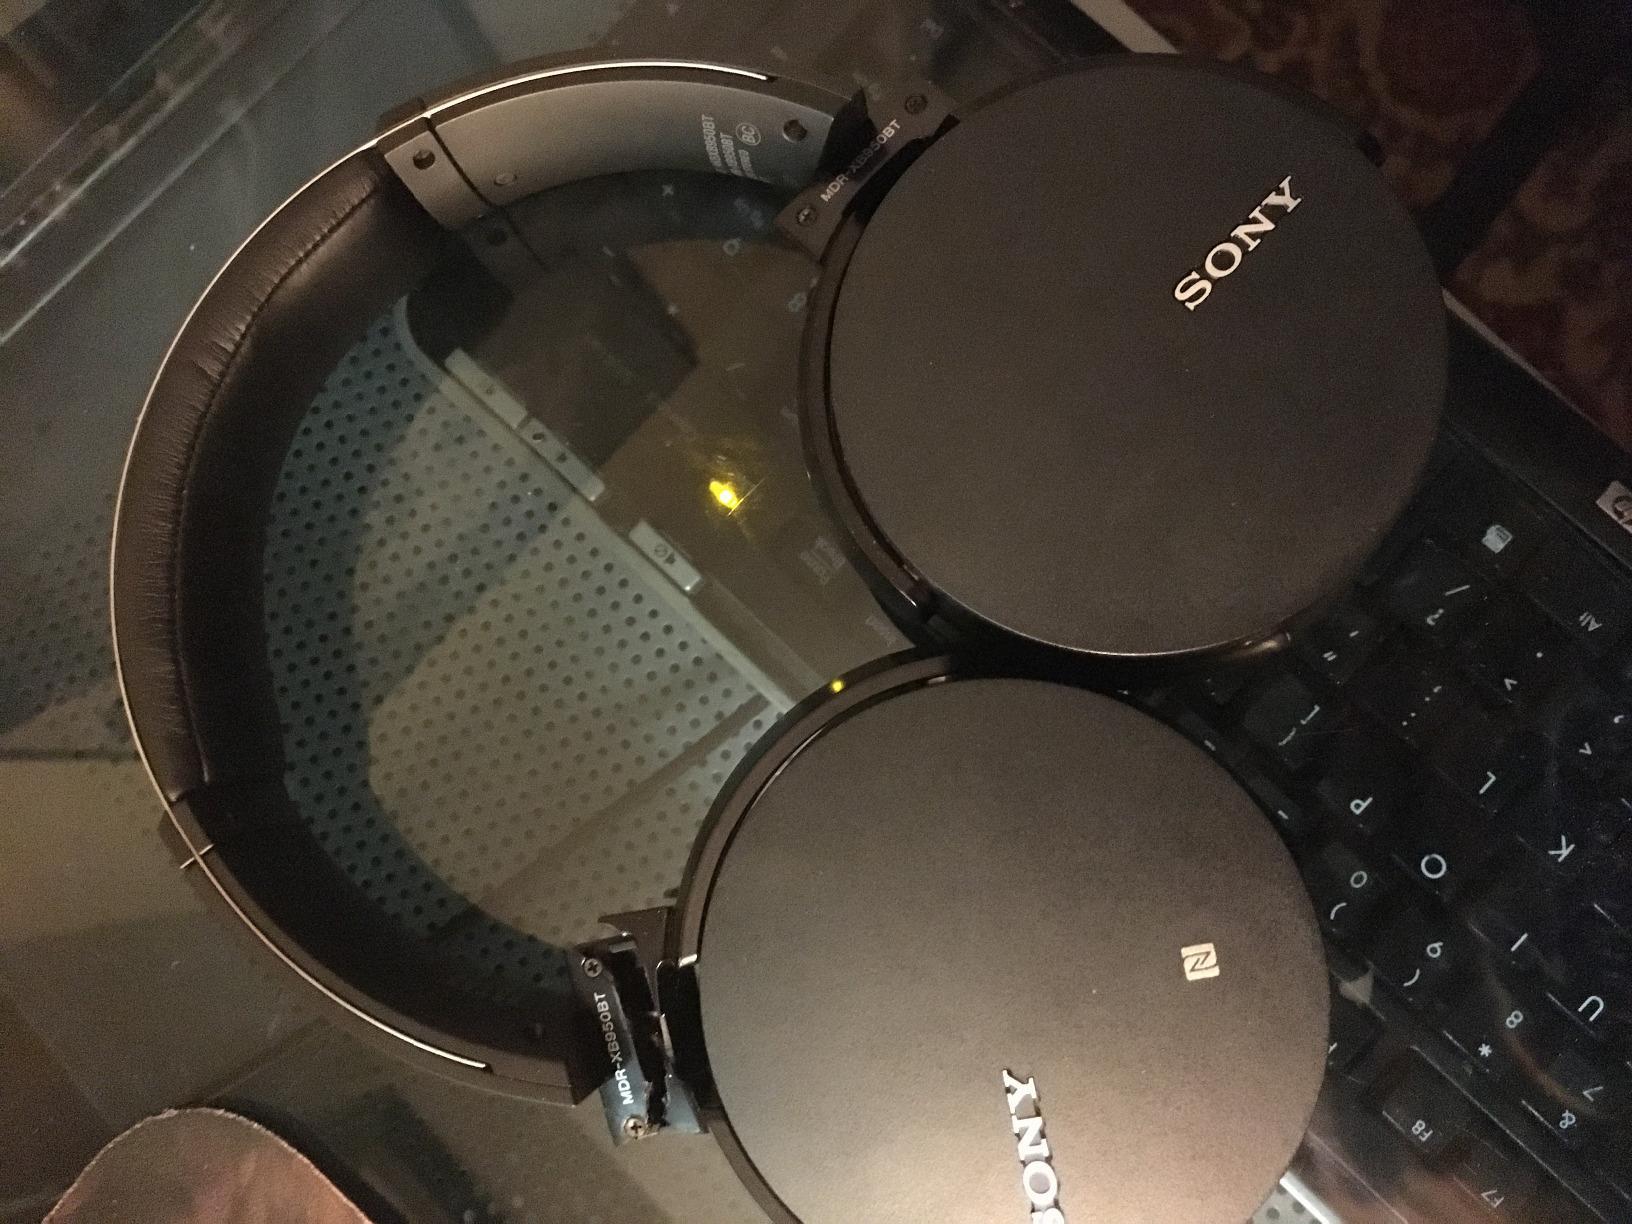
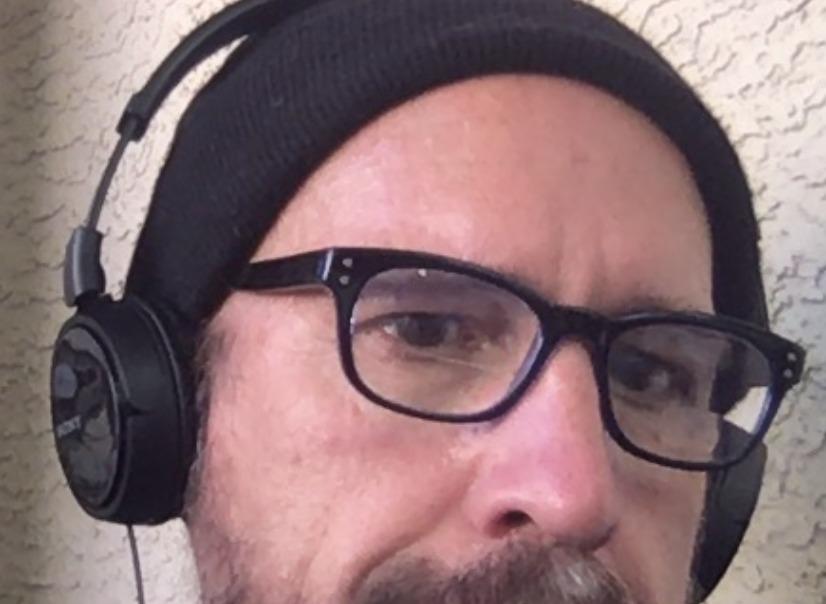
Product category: headphones
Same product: no